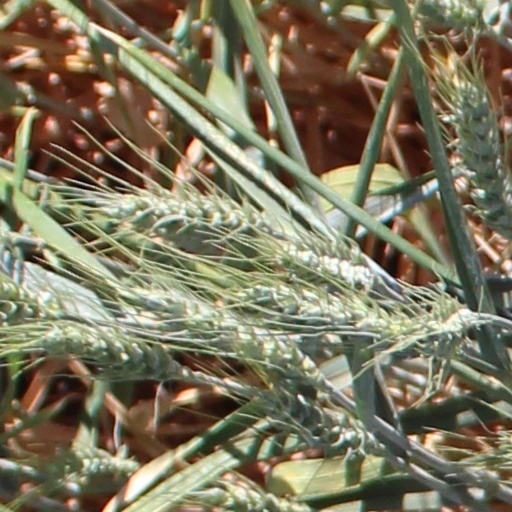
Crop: wheat